Eripatha Nayanar

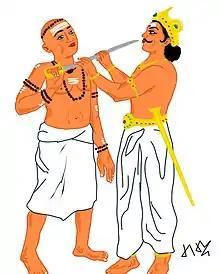
Eripatha trying to Suicide and Pugal Chola protecting.

The news of murder of the royal elephant reached Pugal Chola. The enraged king reached the spot of the massacre. While the king expected an army who challenged his authority, he saw a lone crusader standing over the elephant. Upon enquiry, the guards pointed to and introduced Eripatha as the slayer of the elephant. Pugal Chola alighted from his horse and bowed to the angry Eripatha in reverence and asked about the crime of his elephant and men. Eripatha informed him of the events leading to the killing and said that he had punished them for a sin against Shiva. The Chola felt it was his moral responsibility. He bent before the Nayanar and presenting his sword asked the Nayanar to kill him too, as the king is ultimately culpable for the actions of his elephant and army. Eripatha was taken aback by the king's devotion and actions and felt remorseful. He thought it would be best to commit suicide by the sword as penance for the murders. As Eripatha raised the sword to cut his head, the horrified king held his hands to stop him. As they struggled with the sword to sacrifice their lives, Shiva appeared pleased with their devotion and blessed them. He also resurrected the elephant and the king's men. Sivakami Andar's basket was also restored with flowers. Eripatha was given the honour of seating on the royal elephant, while the king held the royal umbrella over his head, like a slave. Both of them went to the Pasupateeswarar temple and worshipped Shiva. After death, Eripatha is said to have attained Kailash, Shiva's abode and became the leader of his ganas (attendants).